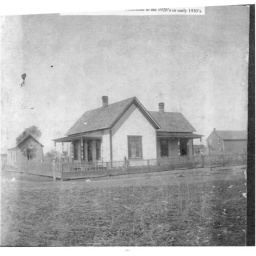
This is the Schutten family house at the end of main street in Dale, Oklahoma. Taken in 1905.